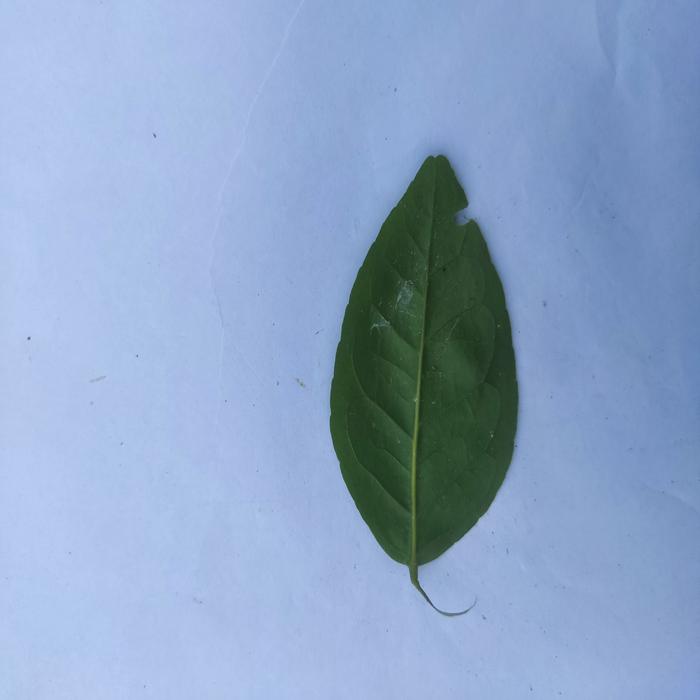
Crop: Aegle Marmelos
Leaf condition: Healthy_Leaf